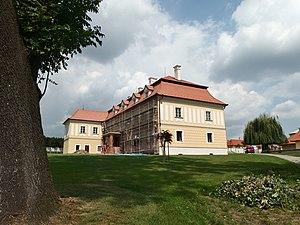
Všechovice est une commune du district de Přerov, dans la région d'Olomouc, en République tchèque. Sa population s'élevait à 873 habitants en 2018.